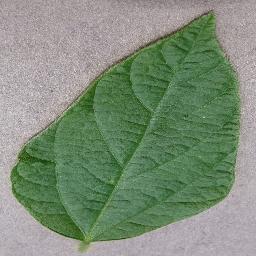
Label: Soybean___healthy